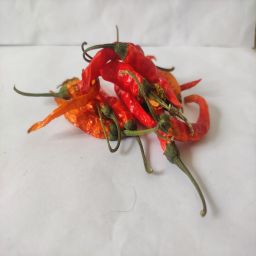
Crop: Chile Pepper
Quality: Dried